406

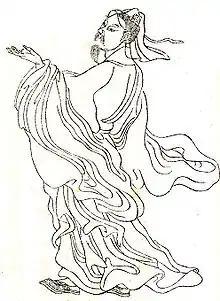
Gu Kaizhi

Year 406 (CDVI) was a common year starting on Monday of the Julian calendar. At the time, it was known as the Year of the Consulship of Arcadius and Probus (or, less frequently, year 1159 "Ab urbe condita"). The denomination 406 for this year has been used since the early medieval period, when the Anno Domini calendar era became the prevalent method in Europe for naming years.